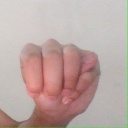
अक्षर: म